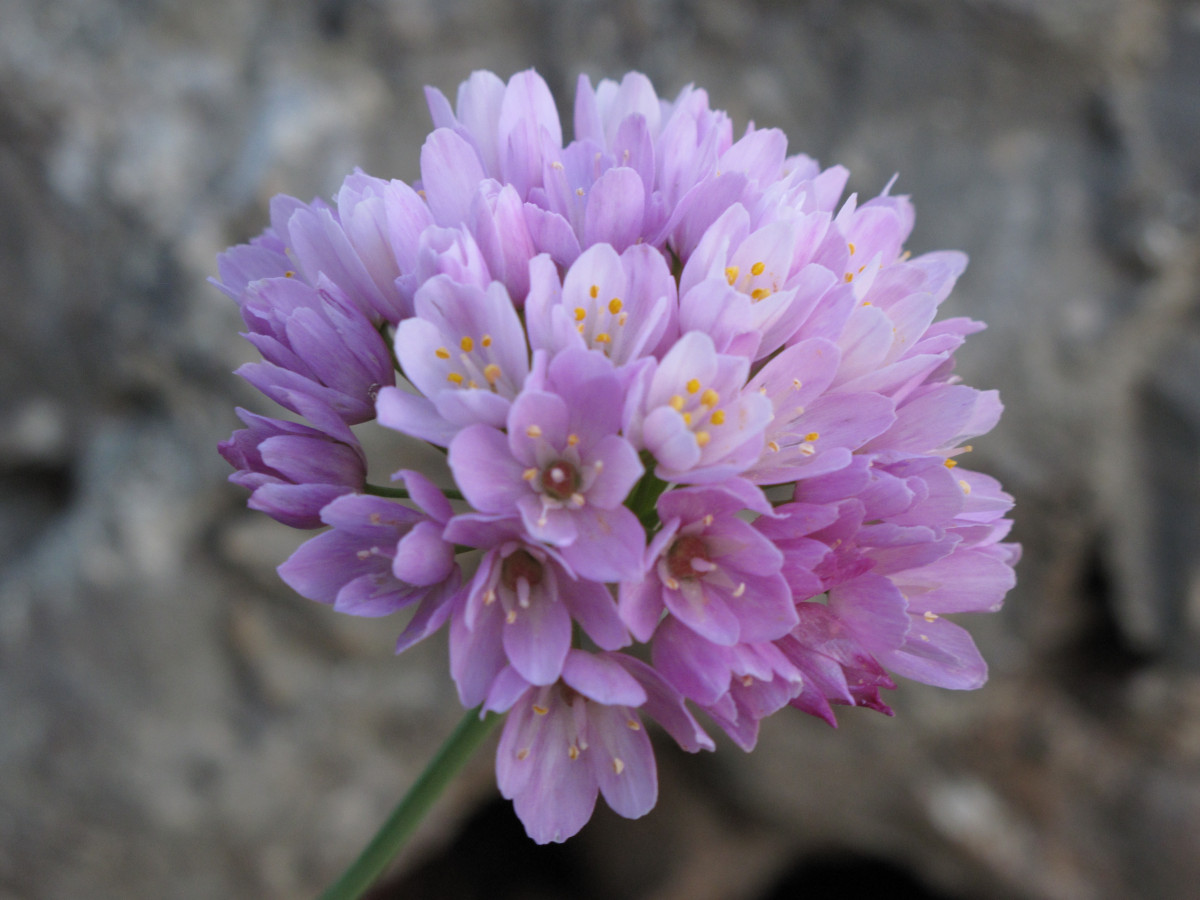
Tags: flower, petal, produce, botany, flora, wildflower, macro photography, flowering plant